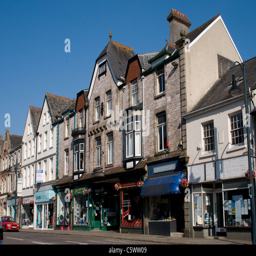
a selection of shops line the south side